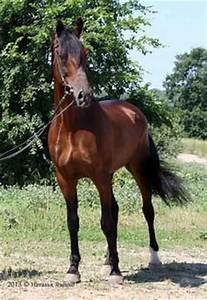
Label: horse